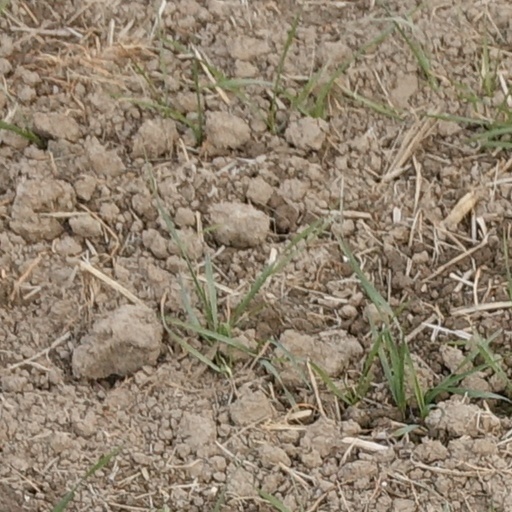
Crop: wheat